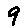
Label: 9